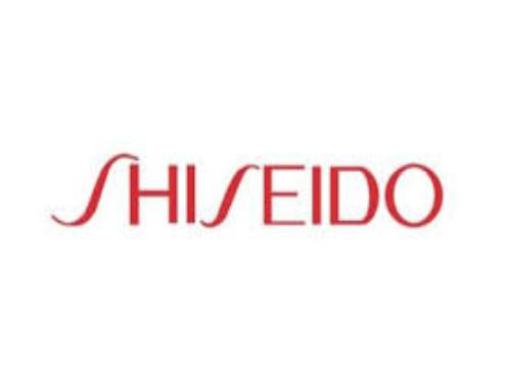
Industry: Necessities